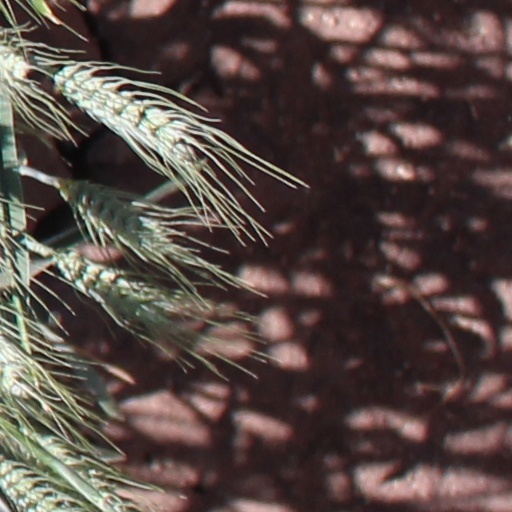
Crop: wheat